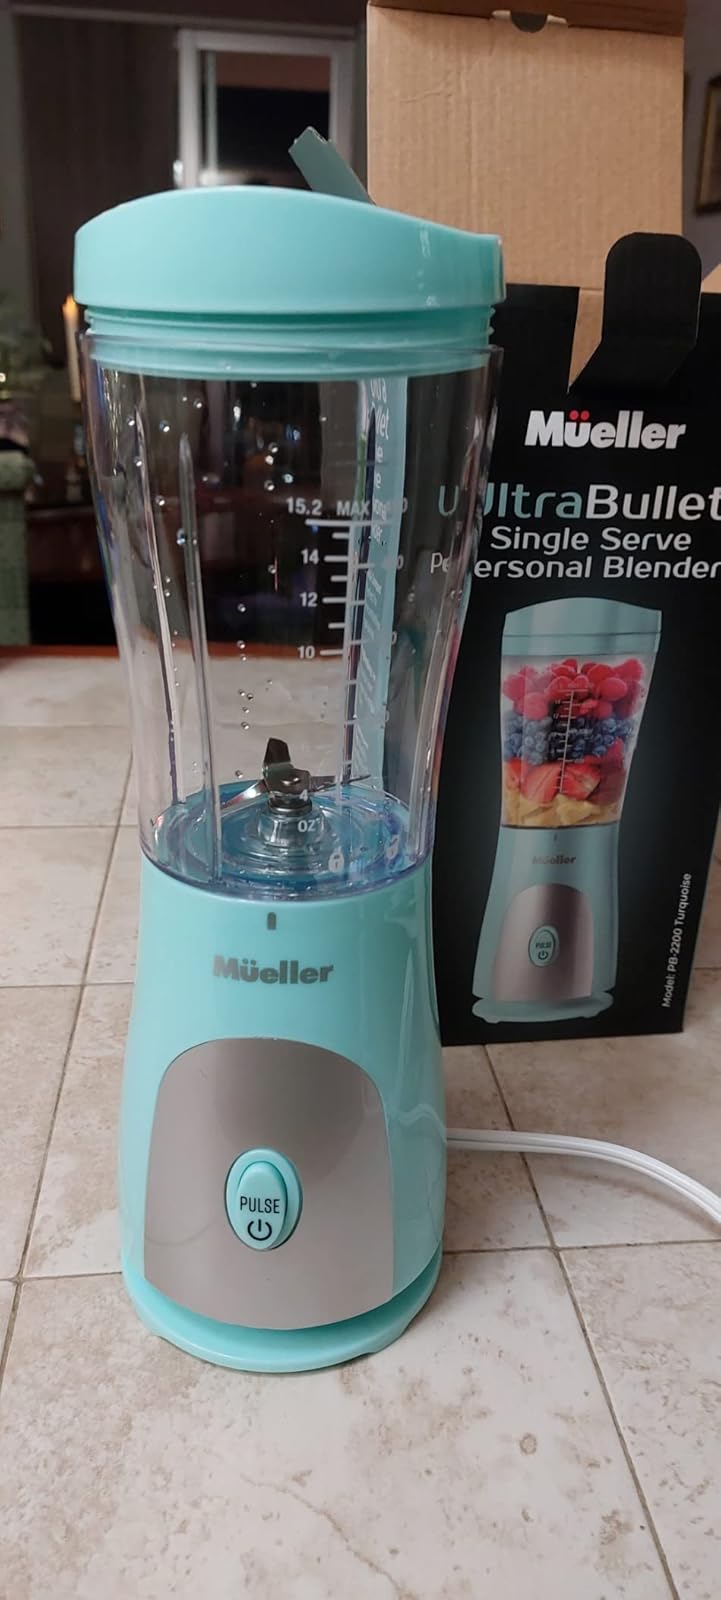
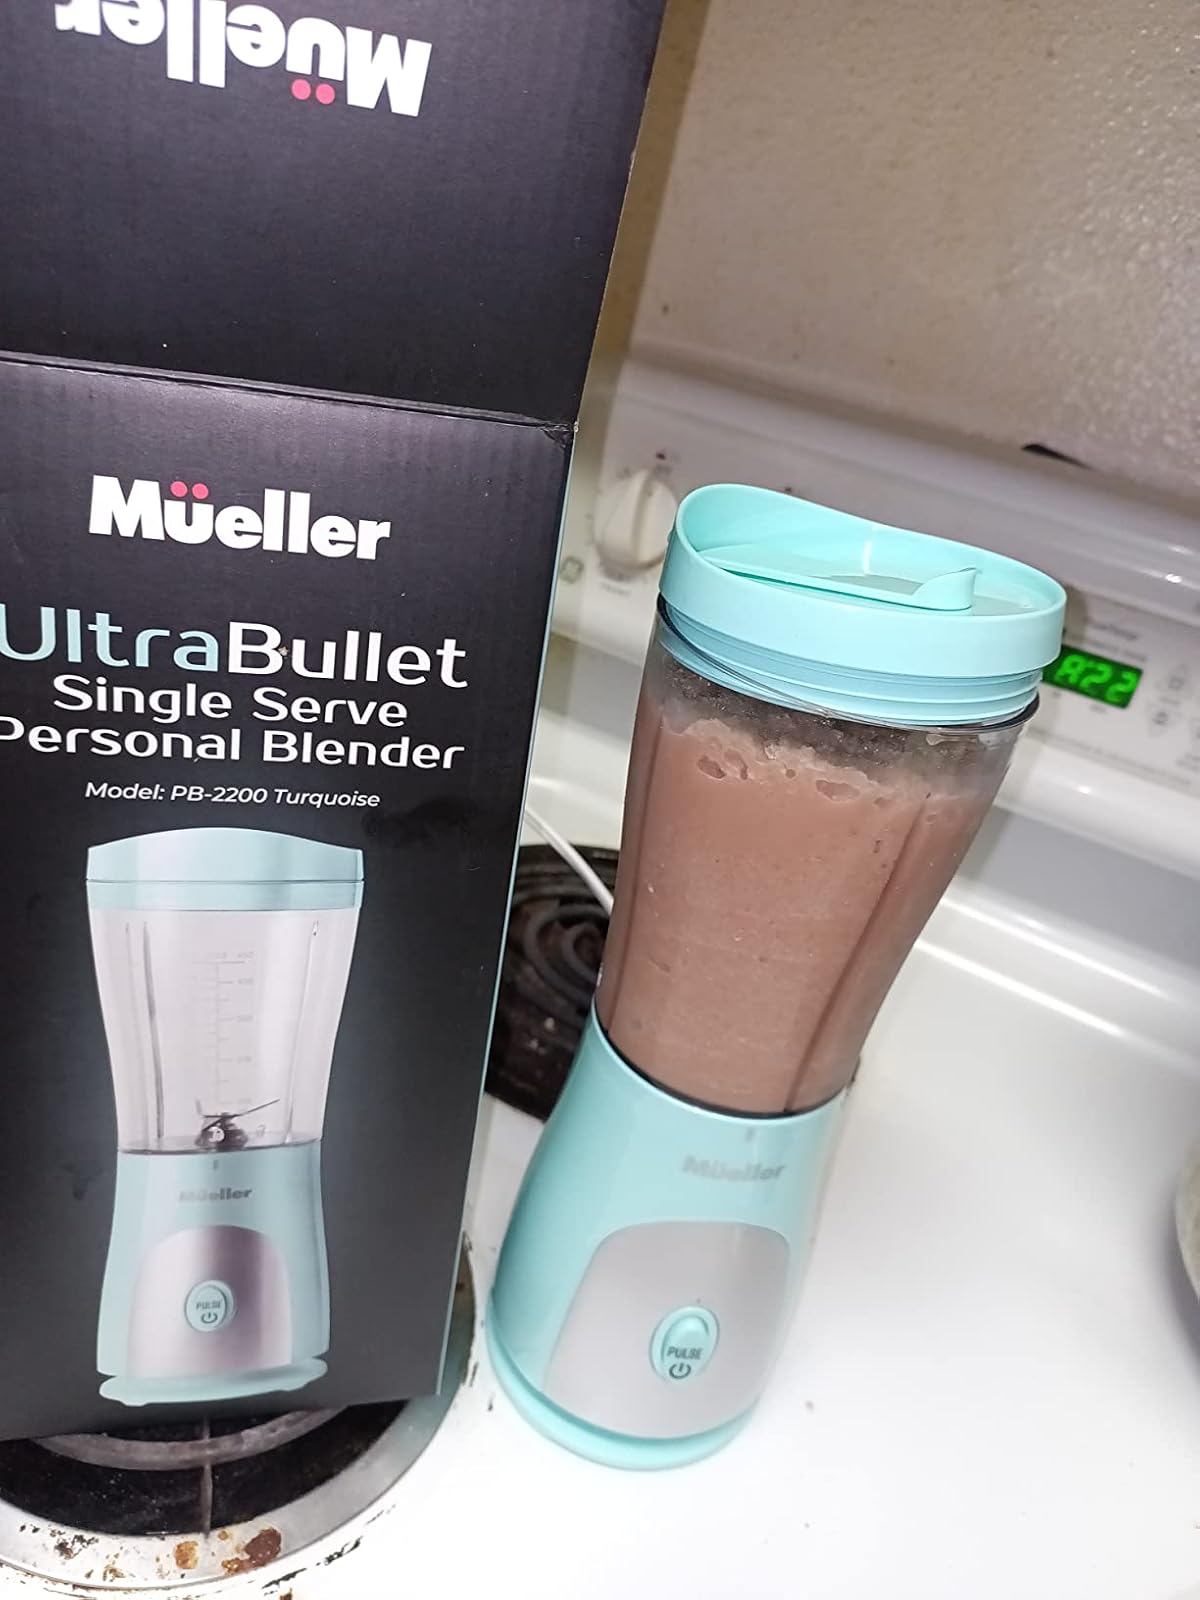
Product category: items_blender
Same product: yes